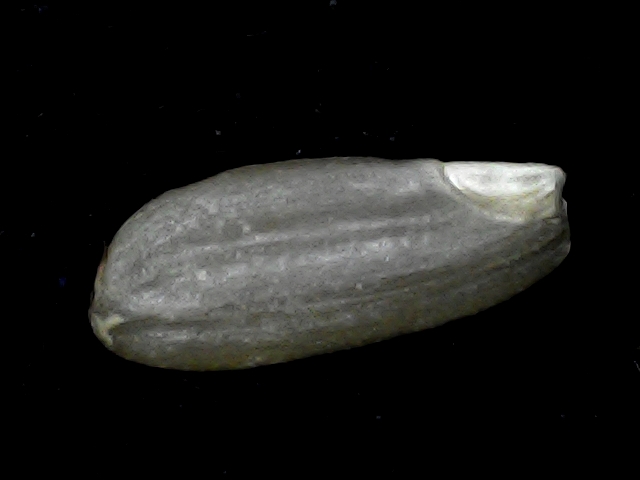
Rice variety: BD91